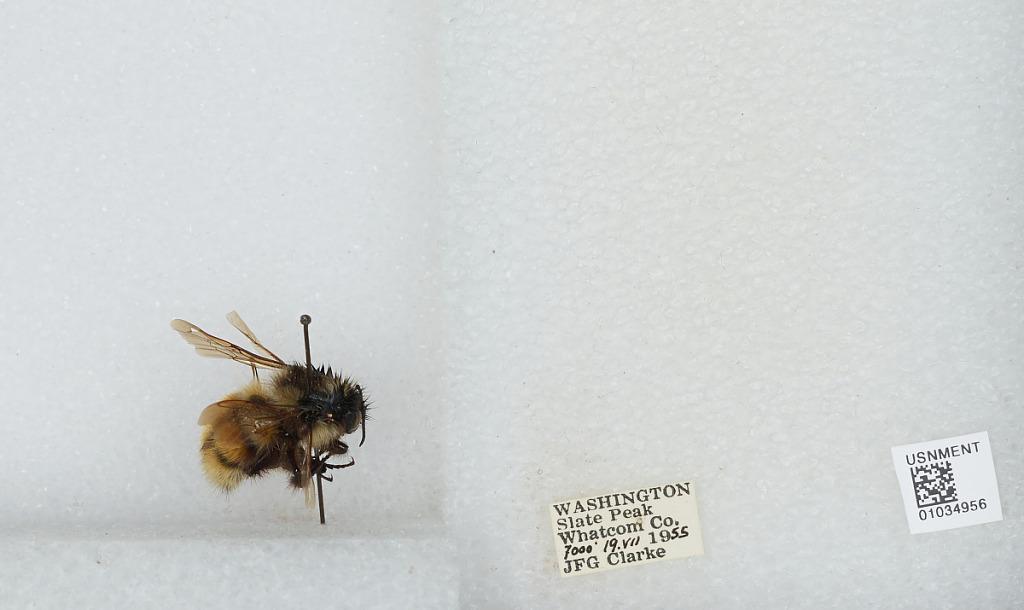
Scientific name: Bombus (Pyrobombus) sylvicola Kirby
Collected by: J. Clarke
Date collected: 1955-7-19
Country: United States
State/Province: Washington
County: Whatcom
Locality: Slate Peak
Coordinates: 48.7422, -120.68